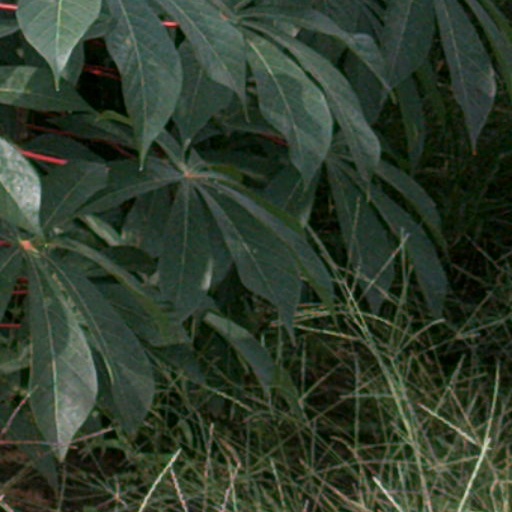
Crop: cassava